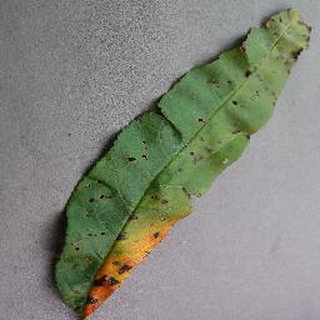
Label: peach_bacterial_spot